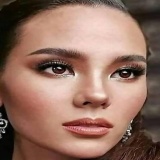
hoa hậu Catriona Gray